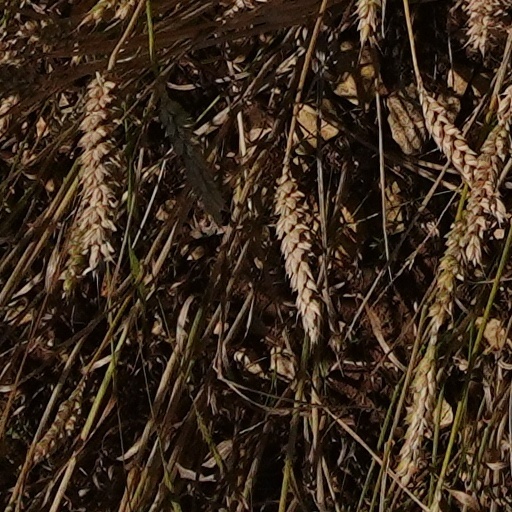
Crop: wheat